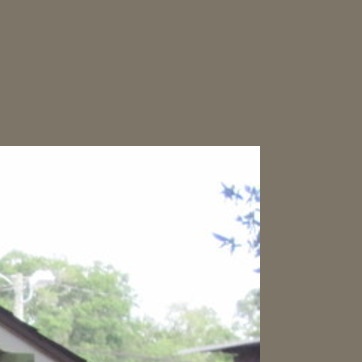
Material: sky